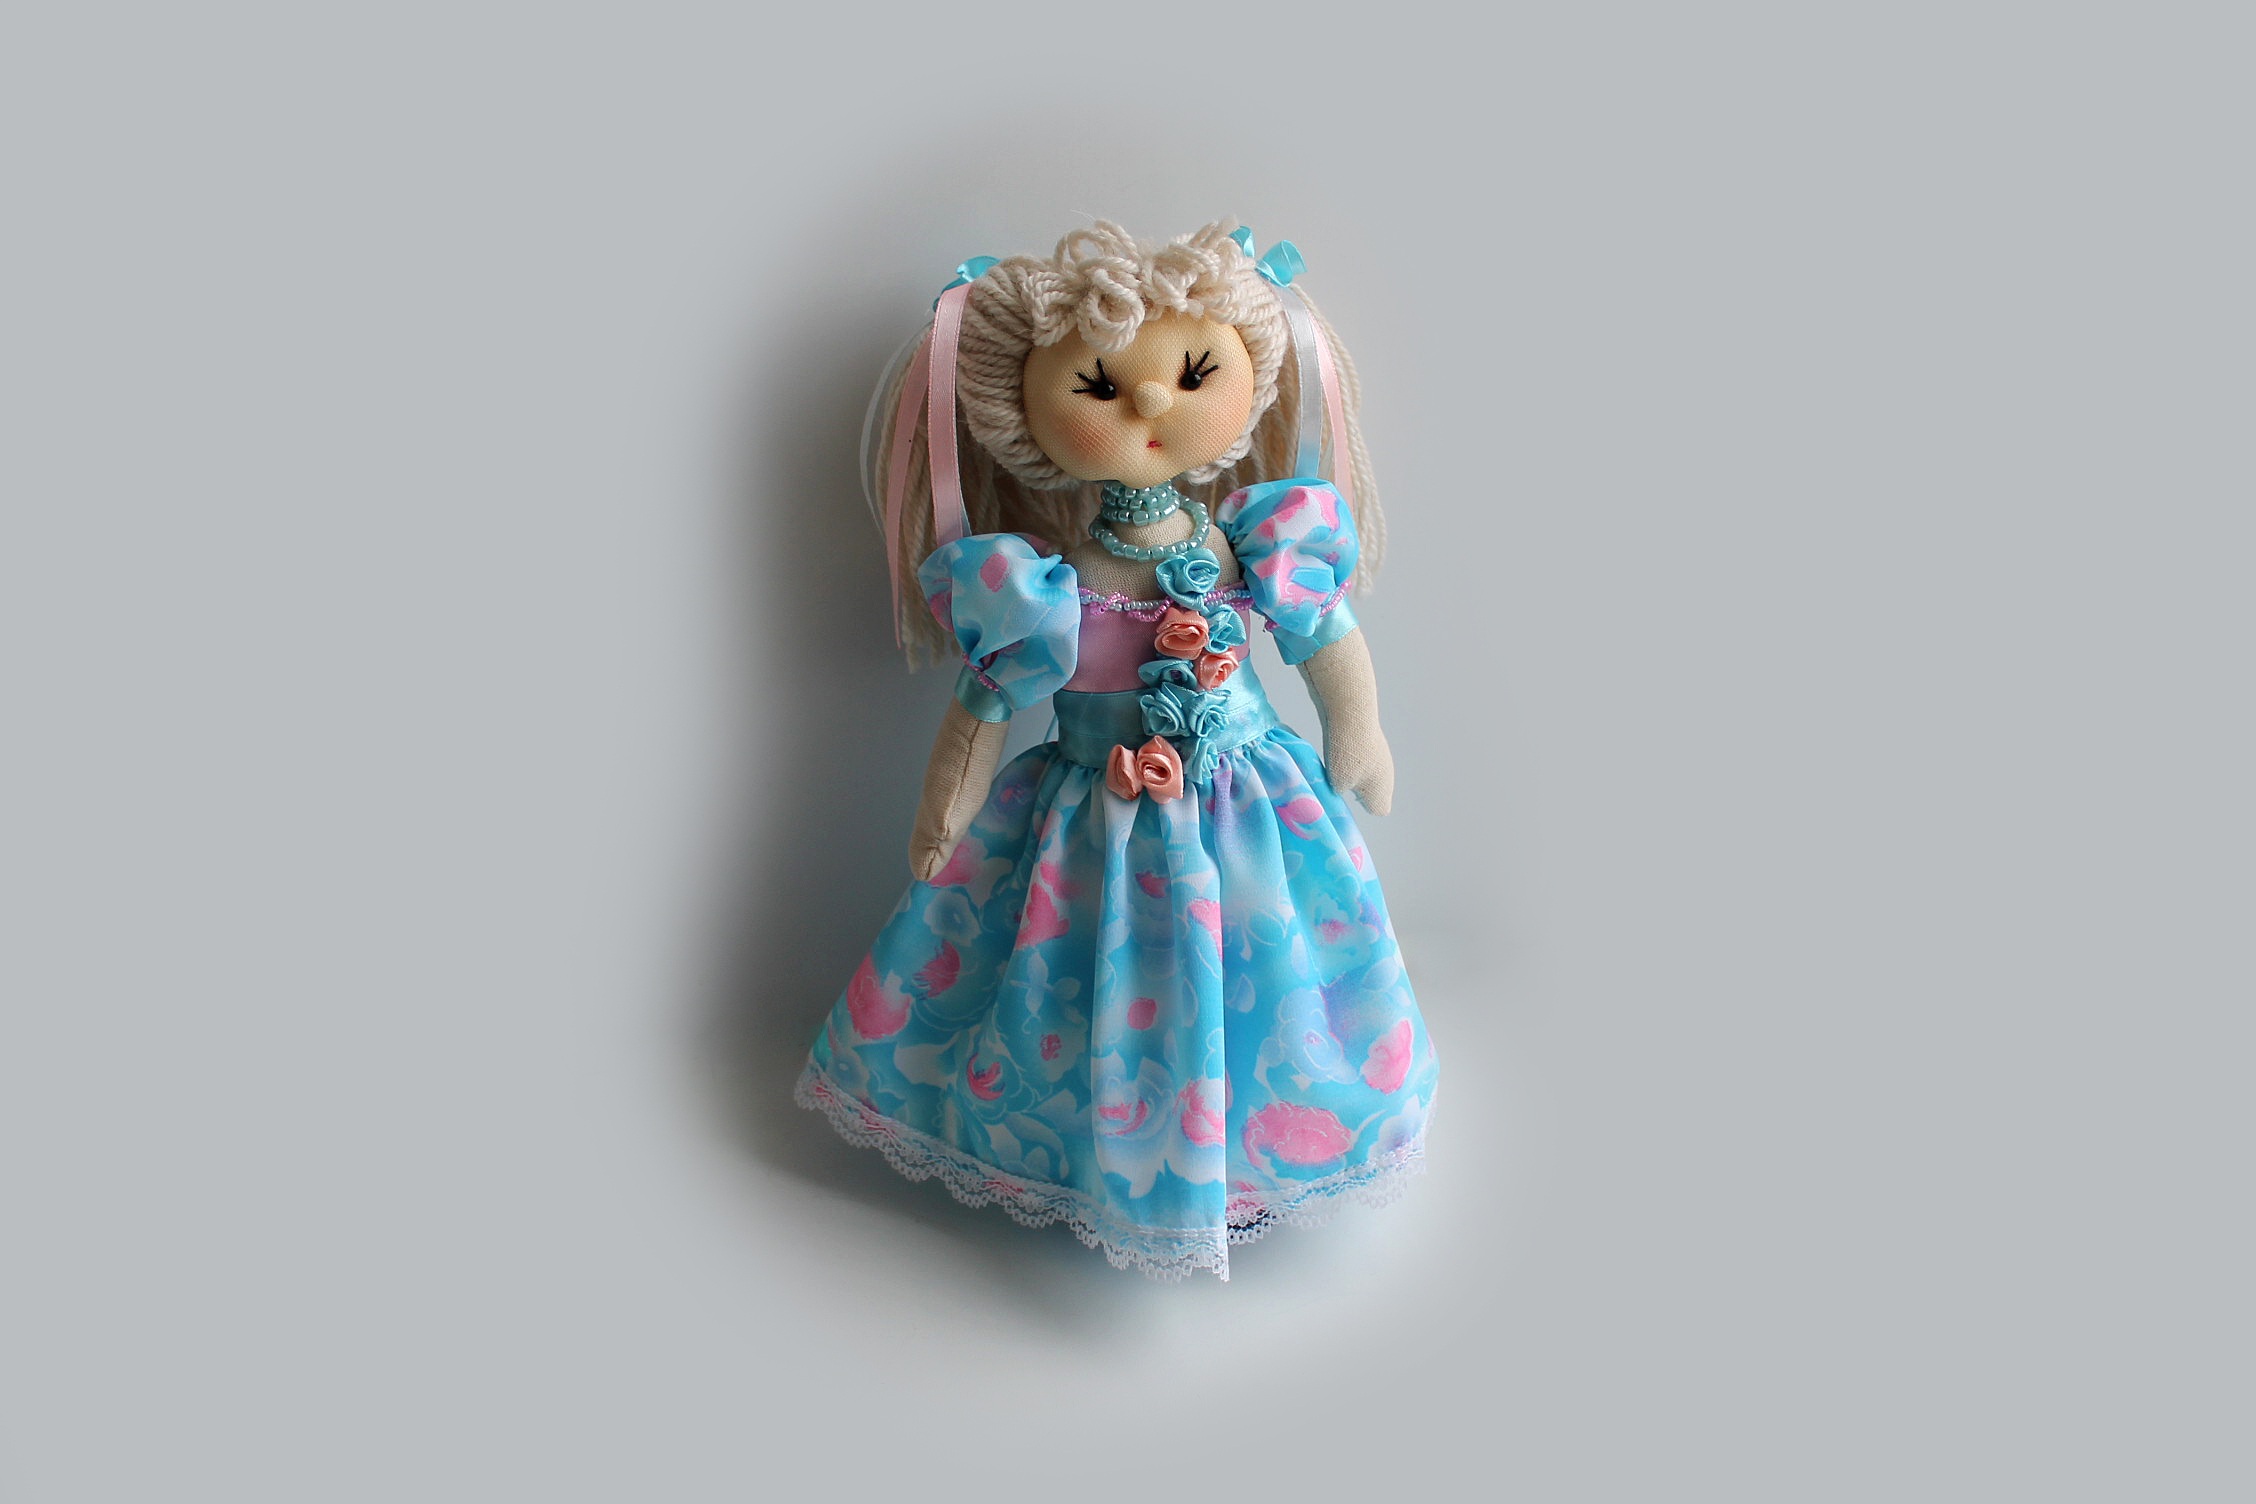
pattern, blue, toy, baby doll, doll, dress, crafts, figurine, handmade, textiles